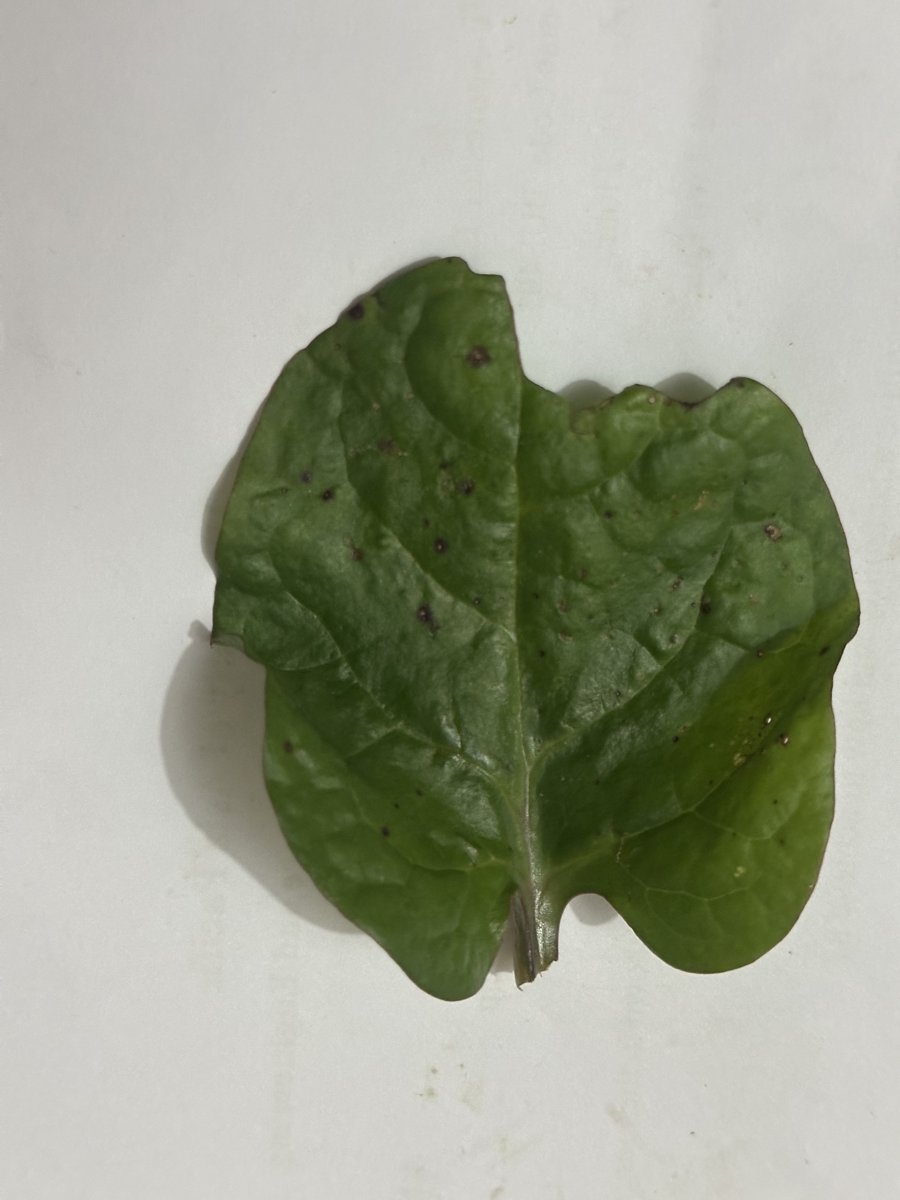
Label: Pest-Damage